Józefat Ignacy Łukasiewicz

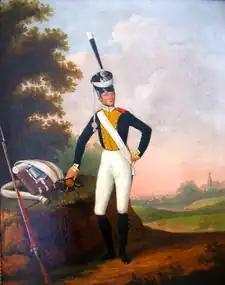
Congress Poland Infantryman

Józefat Ignacy Łukaszewicz (6 November 1789 – 3 January 1850) was a Polish-Lithuanian painter.